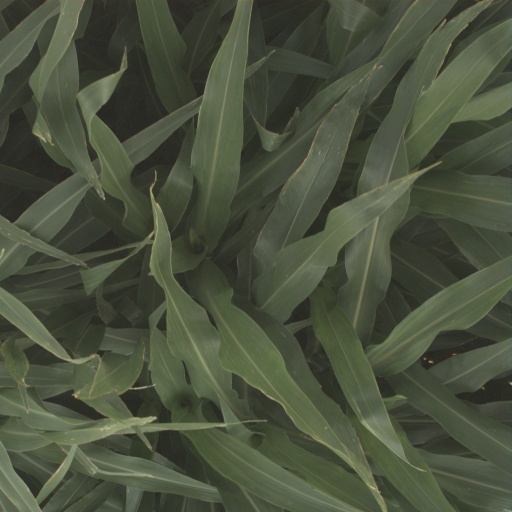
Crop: sorghum